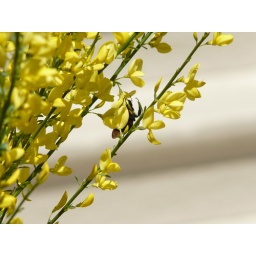
bee in yellow flower